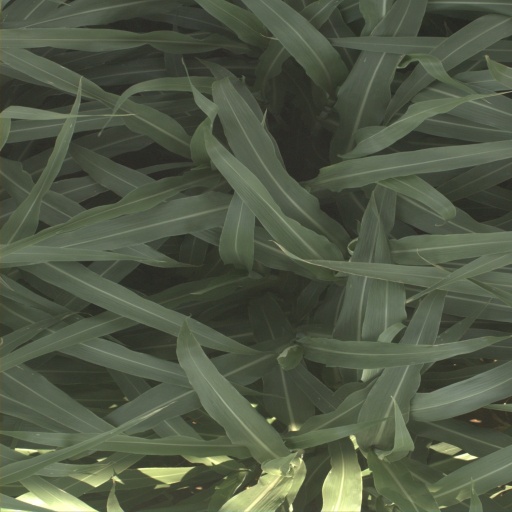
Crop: sorghum